Hickman, California

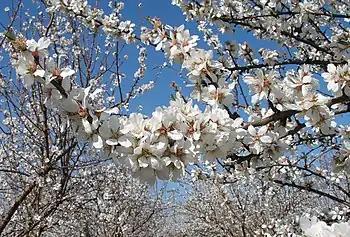
Hickman Almond Blossoms in Spring

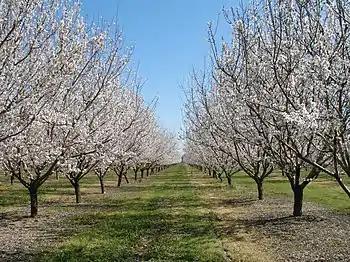
Hickman Almond Orchard in the Spring

Hickman is a census-designated place (CDP) in Stanislaus County, California, United States. The population was 641 at the 2010 census, up from 457 at the 2000 census. It is part of the Modesto Metropolitan Statistical Area. Its history dates back to the goldrush era, and was once was a stop on a rail line (the old train stop still stands). KLOC broadcasts from three radio towers in Hickman.